Lalo Salamanca

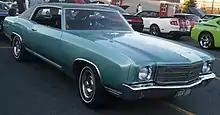
A 1970 Chevrolet Monte Carlo, Lalo's signature vehicle

The episode "Wiedersehen", which was written by Gennifer Hutchison, further develops Lalo. Hutchison said while Lalo is just as "scary" as the other Salamancas, he is "a little more circumspect about things". She said the producers wanted him to be "a little charming", in contrast to the other Salamancas, whom she felt have few qualities beyond fearsomeness. Dalton said the season-five finale "Something Unforgivable" provides a breadth not seen in prior episodes. Lalo first appears as a charismatic person his extended family and cartel leaders welcome but shows a vicious, vengeful side after his family is attacked. Dalton said this personality in season six differentiates him from the laid-back personality he displays in season five. Michael Mando, who portrays Nacho, described Lalo as "a Salamanca in every way, just like Tuco and Hector had their own flavors to the erratic Salamancas". Gilligan and Gould gave Dalton freedom to portray Lalo's personality as he saw fit, just as they had allowed Jonathan Banks to develop Mike Ehrmantraut during "Breaking Bad", though they told Dalton to think of Lalo as somewhat a "Prince of the Narcos". Dalton considers Lalo to be in juxtaposition to Gus due to Lalo's laid-back attitude and "loose body language" that contrasts with Gus being constantly anxious and having a tighter body language.